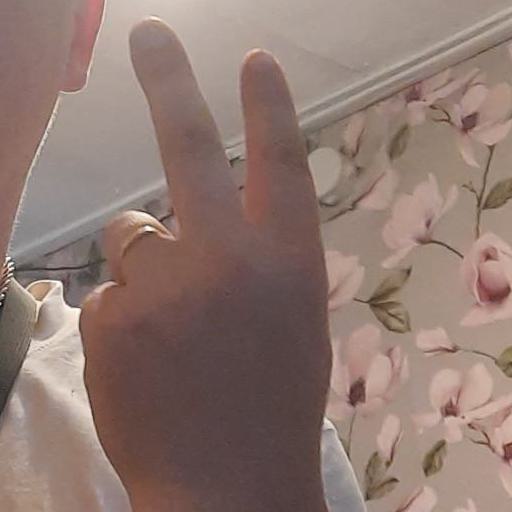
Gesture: peace_inverted